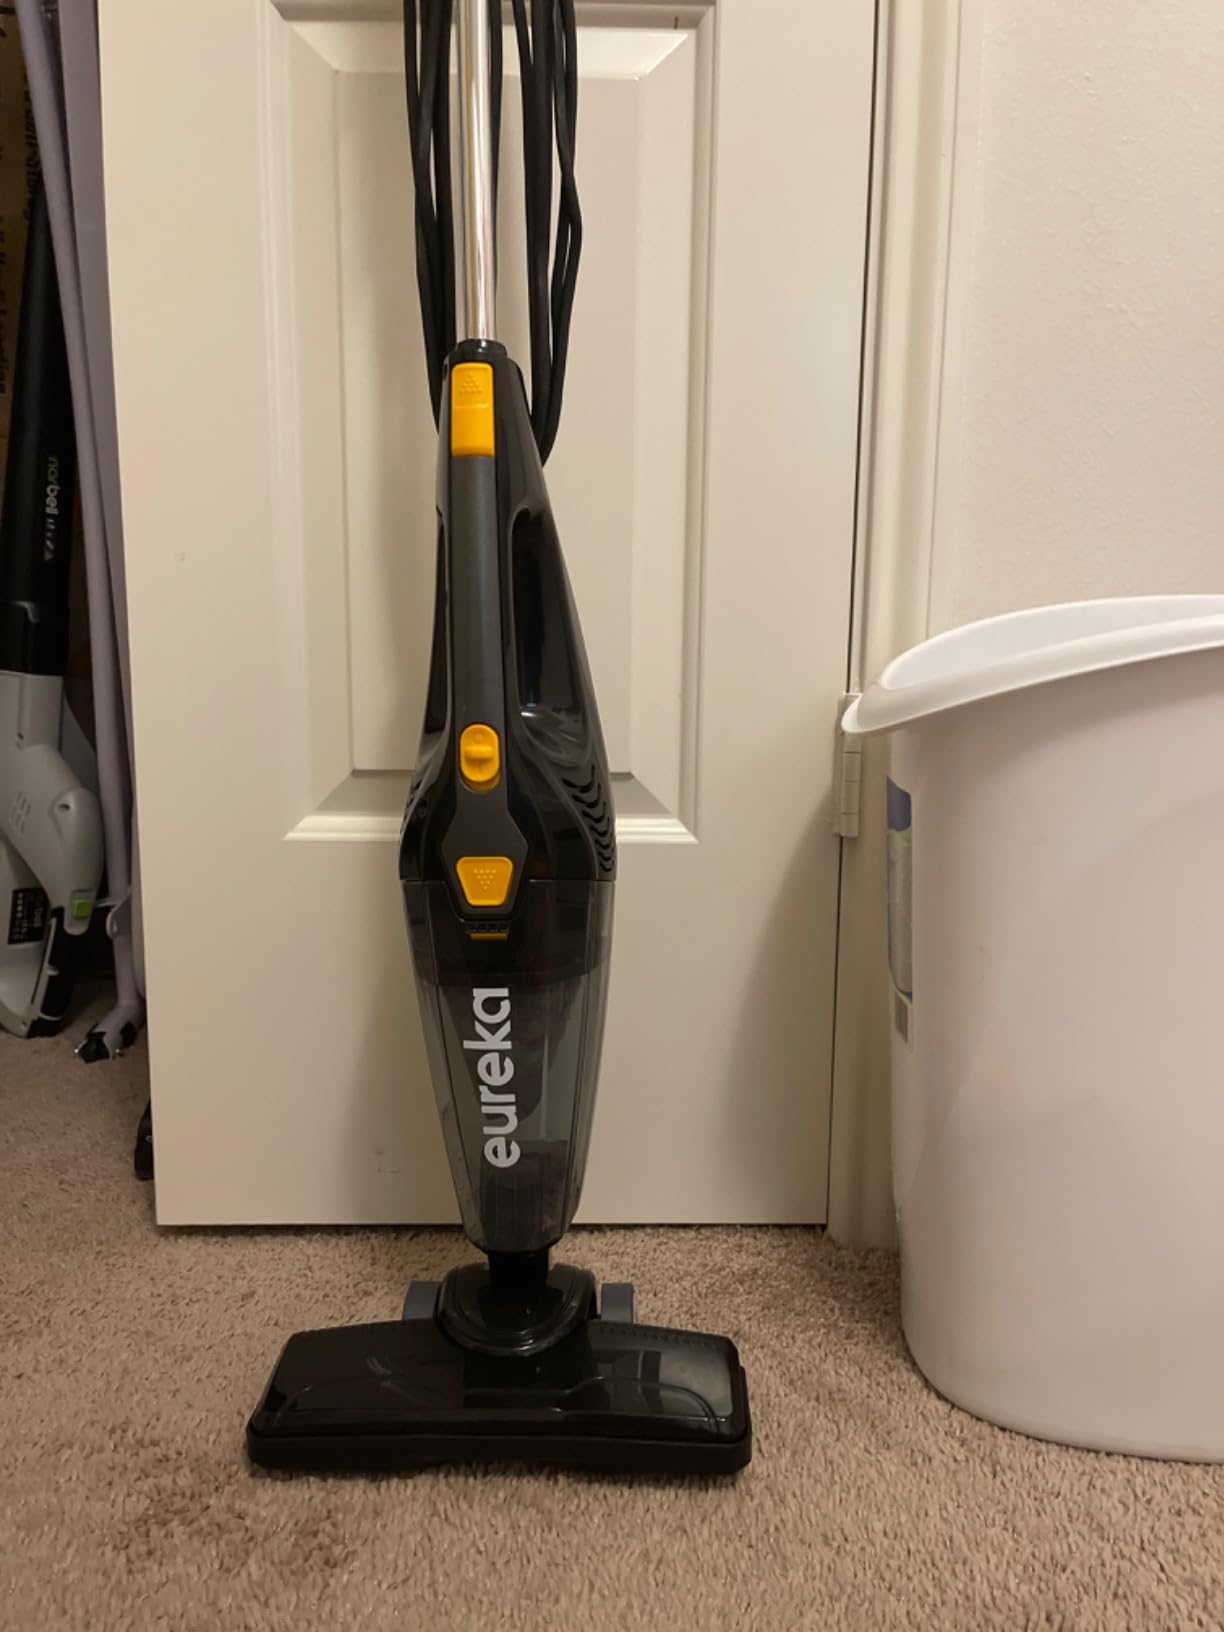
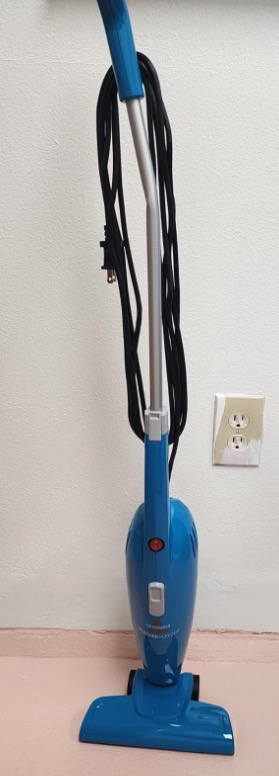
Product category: items_vacuum
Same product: no